Arnold (automobile)

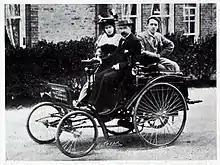
Arnold-Benz, driven by Alfred Cornell, 1897.

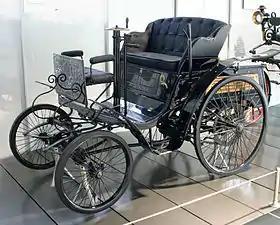
The Arnold was based on the Benz Velo (pictured)

The Arnold was one of the first motor cars manufactured in the United Kingdom. It was produced in East Peckham, Kent between 1896 and 1898.